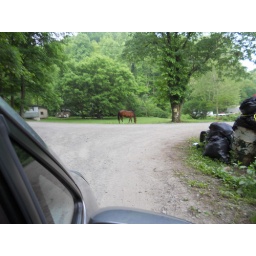
horses in the road